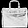
Label: Bag